Thomas Day (cabinetmaker)

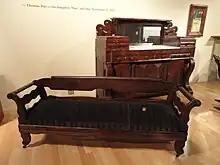
Day Lounge, Thomas Day – North Carolina Museum of History

Thomas Day remained in Milton as a craftsman and achieved success and respect for his skill, and in 1829 he married Aquilla Wilson of Halifax County, Virginia; she, too, was a free Black. However, due to the increasingly strict migration laws imposed by the state of North Carolina, Wilson was barred from entering North Carolina. Upon hearing of this, the townspeople of Milton beseeched the state General Assembly on Day's behalf to allow Wilson to enter the state and live with her husband, stating that a man of Day's status and skill deserved such respect. Even the state Attorney General and lawmaker Romulus Saunders, having been acquainted with Day's craft skill and strong work ethic, testified on his behalf. It was Day's social status and his crafting skill that gained him the support of the white Milton community and eventually led to Wilson being granted a waiver to enter the state. Day and his wife had three children, Mary Ann, Devereux, and Thomas Jr, who were educated in the North. The Day family were also prominent members in the Milton Presbyterian Church, and Aquilla was Day's business partner. In the church, Day and his family were highly respected and they worshipped in the white section of the sanctuary; referred to as Mr. Day by church leadership, Day had the rare privilege to host church sessions in his own home as well as to craft the church pews.